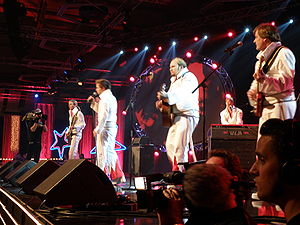
Danseband
Det svenske danseband Larz-Kristerz
Danseband, svensk: dansband, er et band eller orkester som spiller dansemusik.